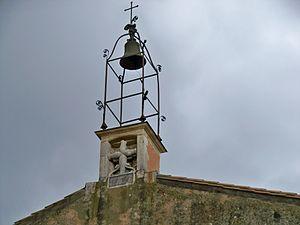
Clocher de l'église de Simiane la Rotonde (04)
Simiane-la-Rotonde est une commune française située dans le département des Alpes-de-Haute-Provence, en région Provence-Alpes-Côte d'Azur.